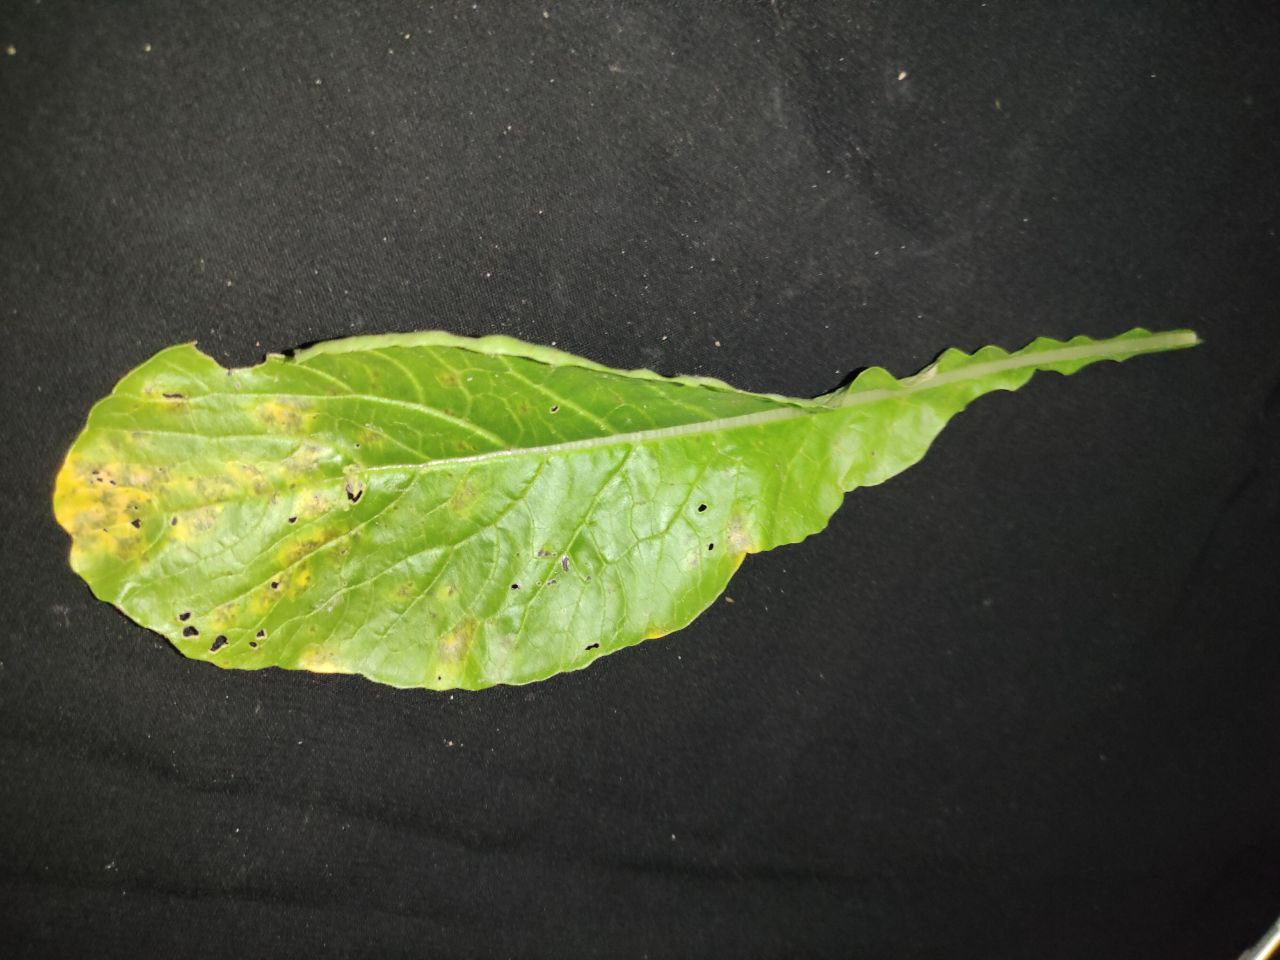
Label: Downey mildew